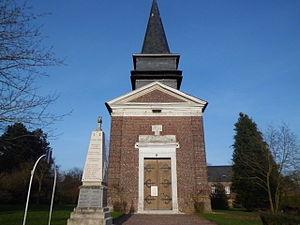
Saint-Georges-sur-Fontaine est une commune française, située dans le département de la Seine-Maritime en région Normandie. Ses habitants sont appelés les Fontigeorgiens.